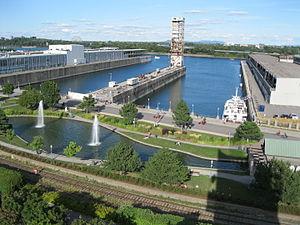
Vues du belvédère de l'Éperon du musée de Pointe-à-Callière, Montréal Français
Les Symphonies portuaires sont un événement musical annuel tenu à Montréal depuis 1995.